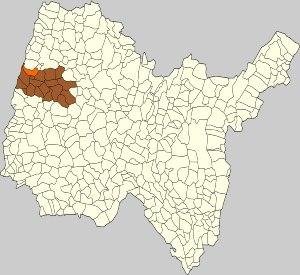
Crottet est une commune française, située dans le département de l'Ain en région Auvergne-Rhône-Alpes.